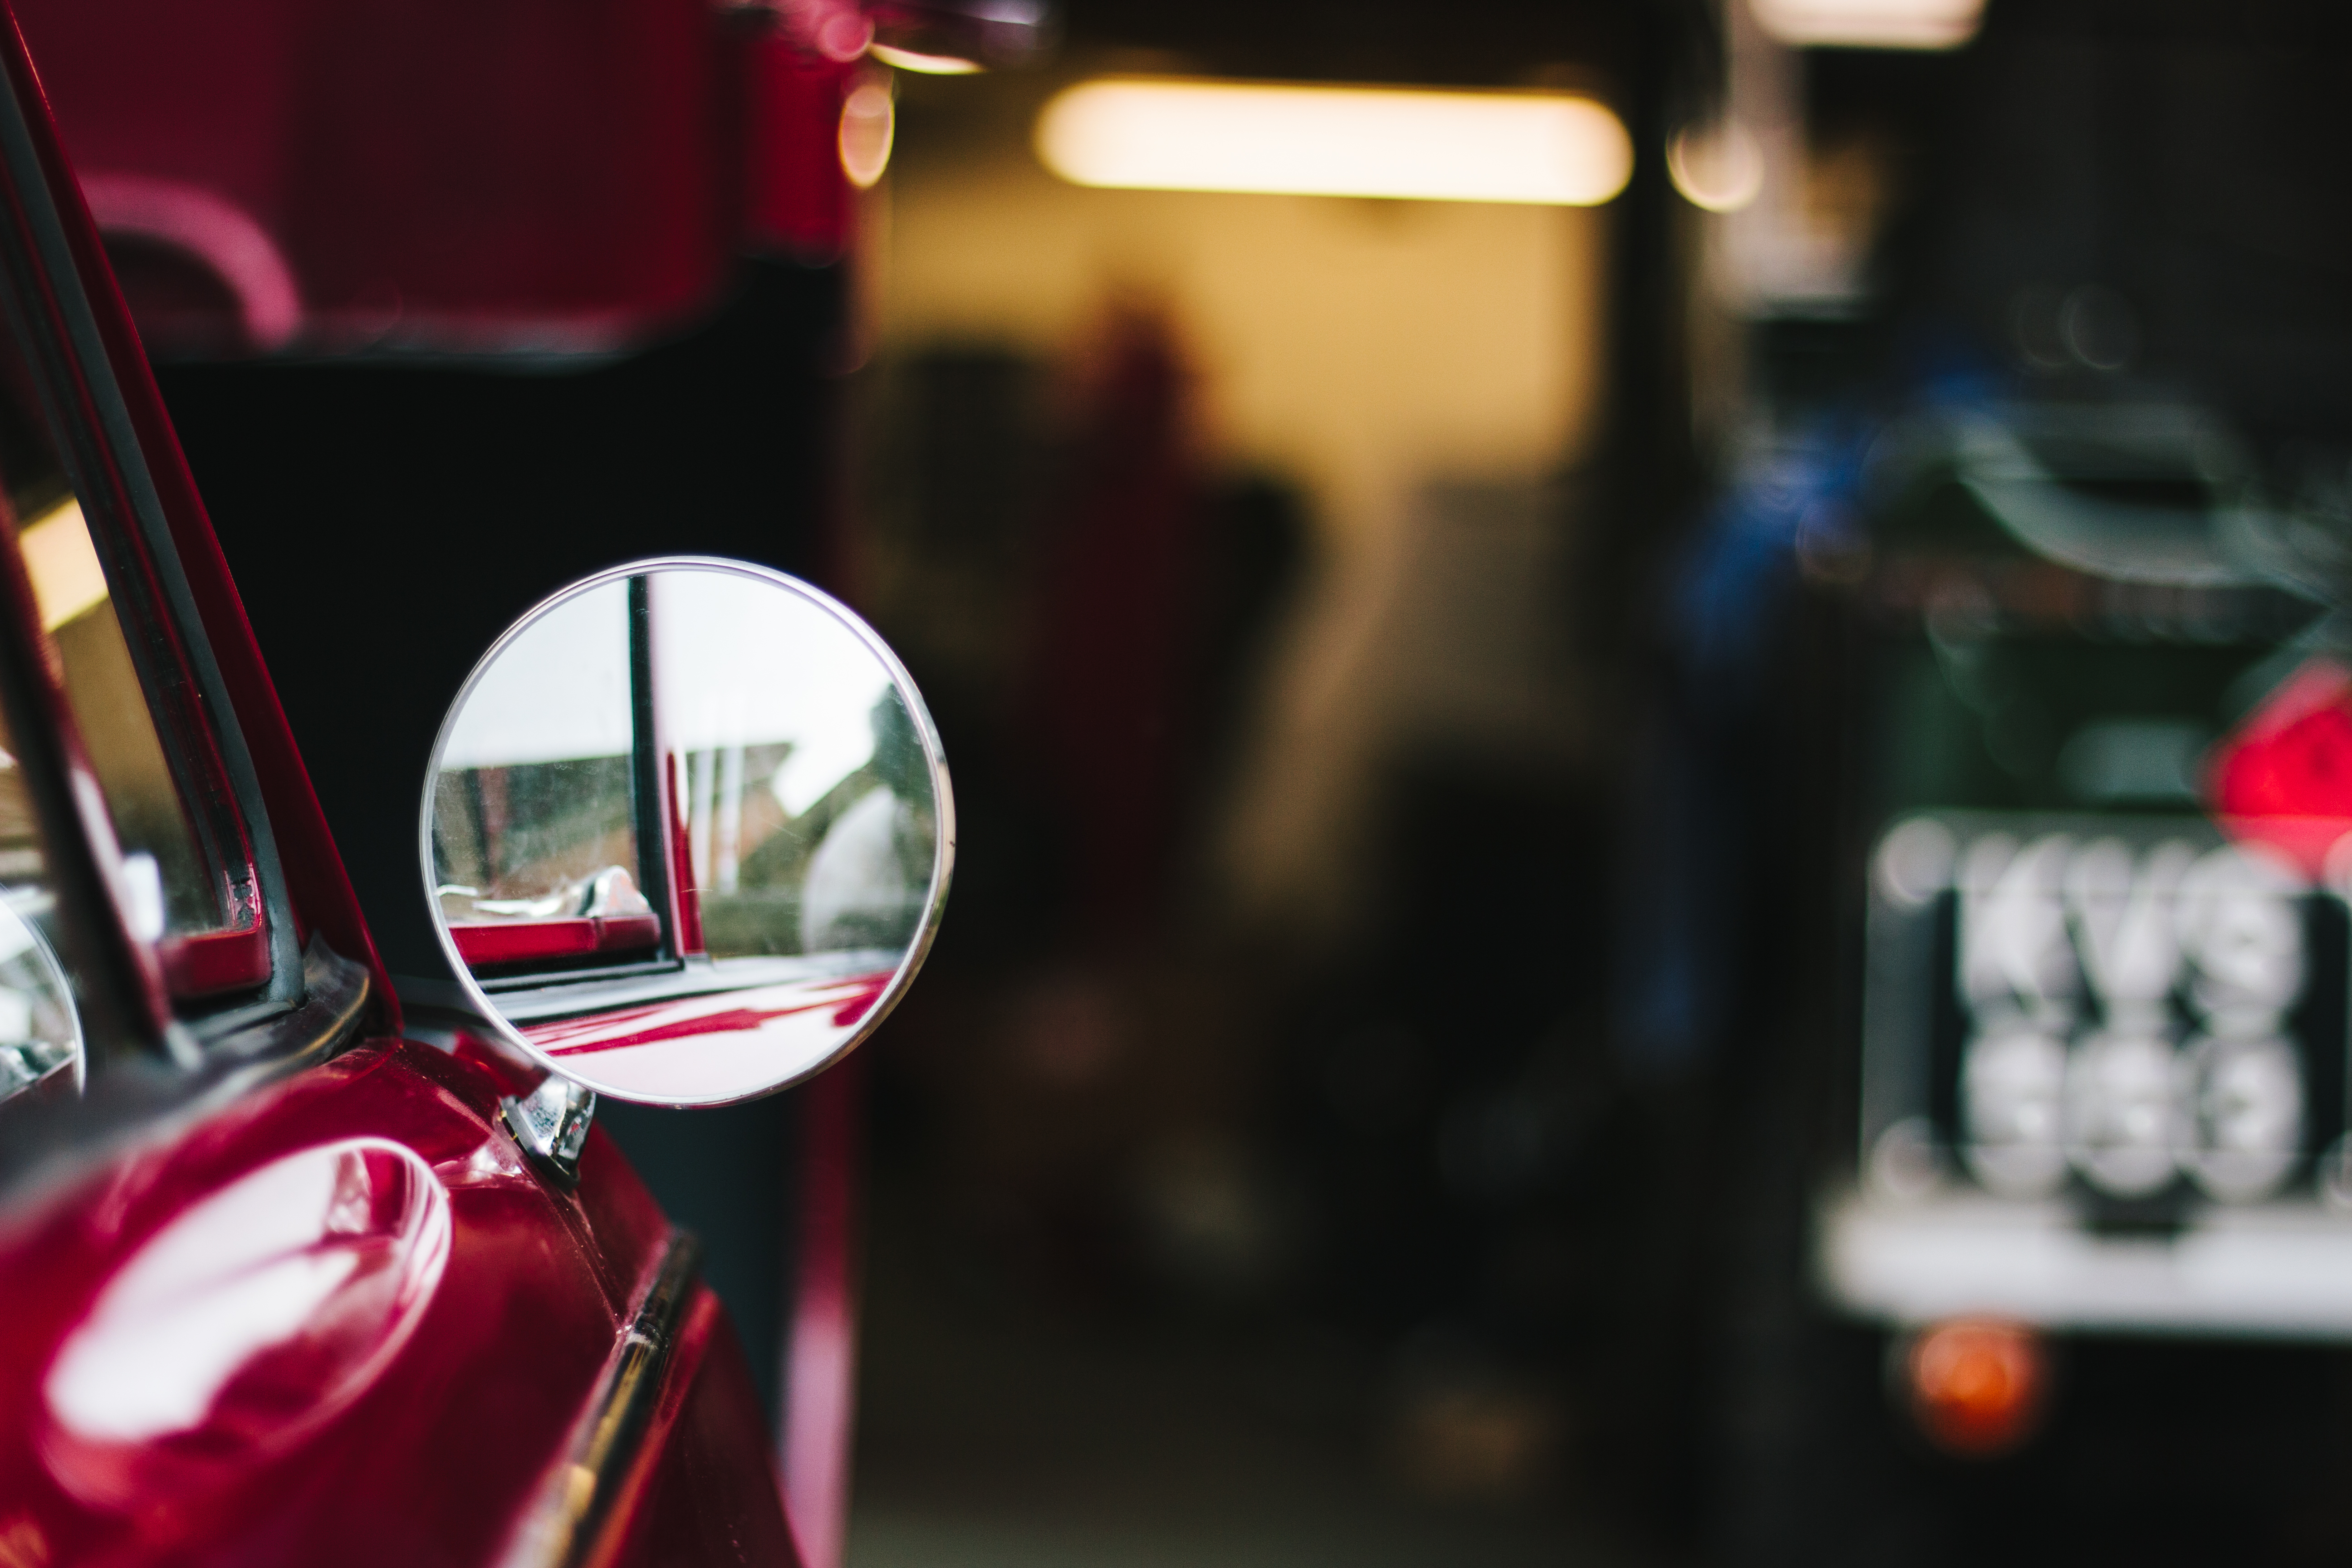
blur, car, vintage, automobile, retro, round, glass, reflection, red, vehicle, color, automotive, close up, mirror, classic, side mirror